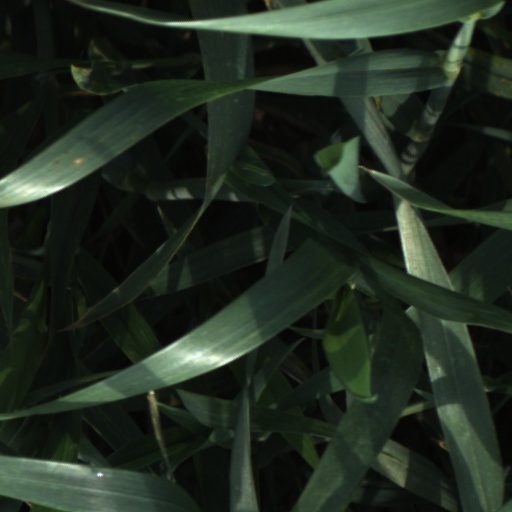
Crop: wheat